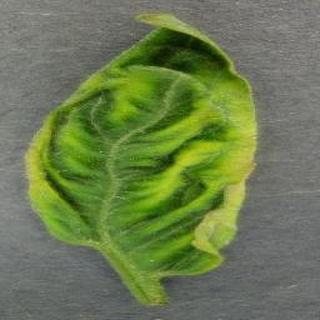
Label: tomato_yellow_leaf_curl_virus